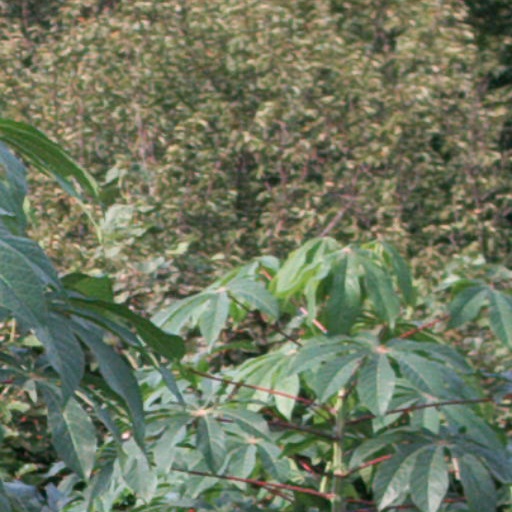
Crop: cassava